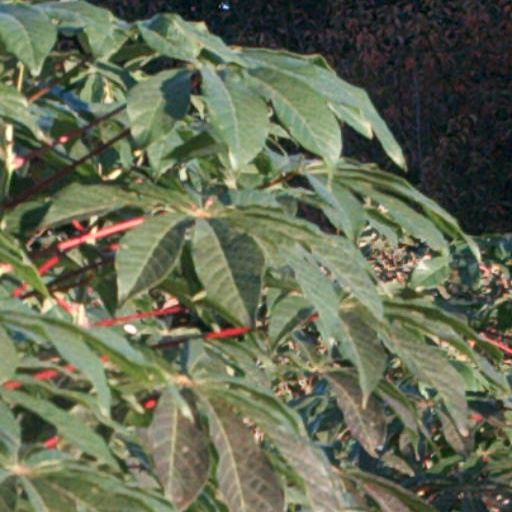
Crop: cassava